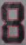
Number: 8